College of Pontiffs

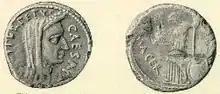
Denarius depicting Julius Caesar as "pontifex maximus"

Until the 3rd century BC, the College elected the "pontifex maximus" from their own number. The right of the college to elect their own "pontifex maximus" was returned, but the circumstances surrounding this are unclear. This changed again after Sulla, when in response to his reforms, the election of the "pontifex maximus" was once again placed in the hands of an assembly of seventeen of the twenty-five tribes. However, the College still controlled which candidates the assembly voted on. During the Empire, the office was publicly elected from the candidates of existing pontiffs, until the Emperors began to automatically assume the title, following Julius Caesar’s example. The "pontifex maximus" was a powerful political position to hold and the candidates for office were often very active political members of the College. Many, such as Julius Caesar, went on to hold consulships during their time as "pontifex maximus".